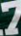
Number: 7